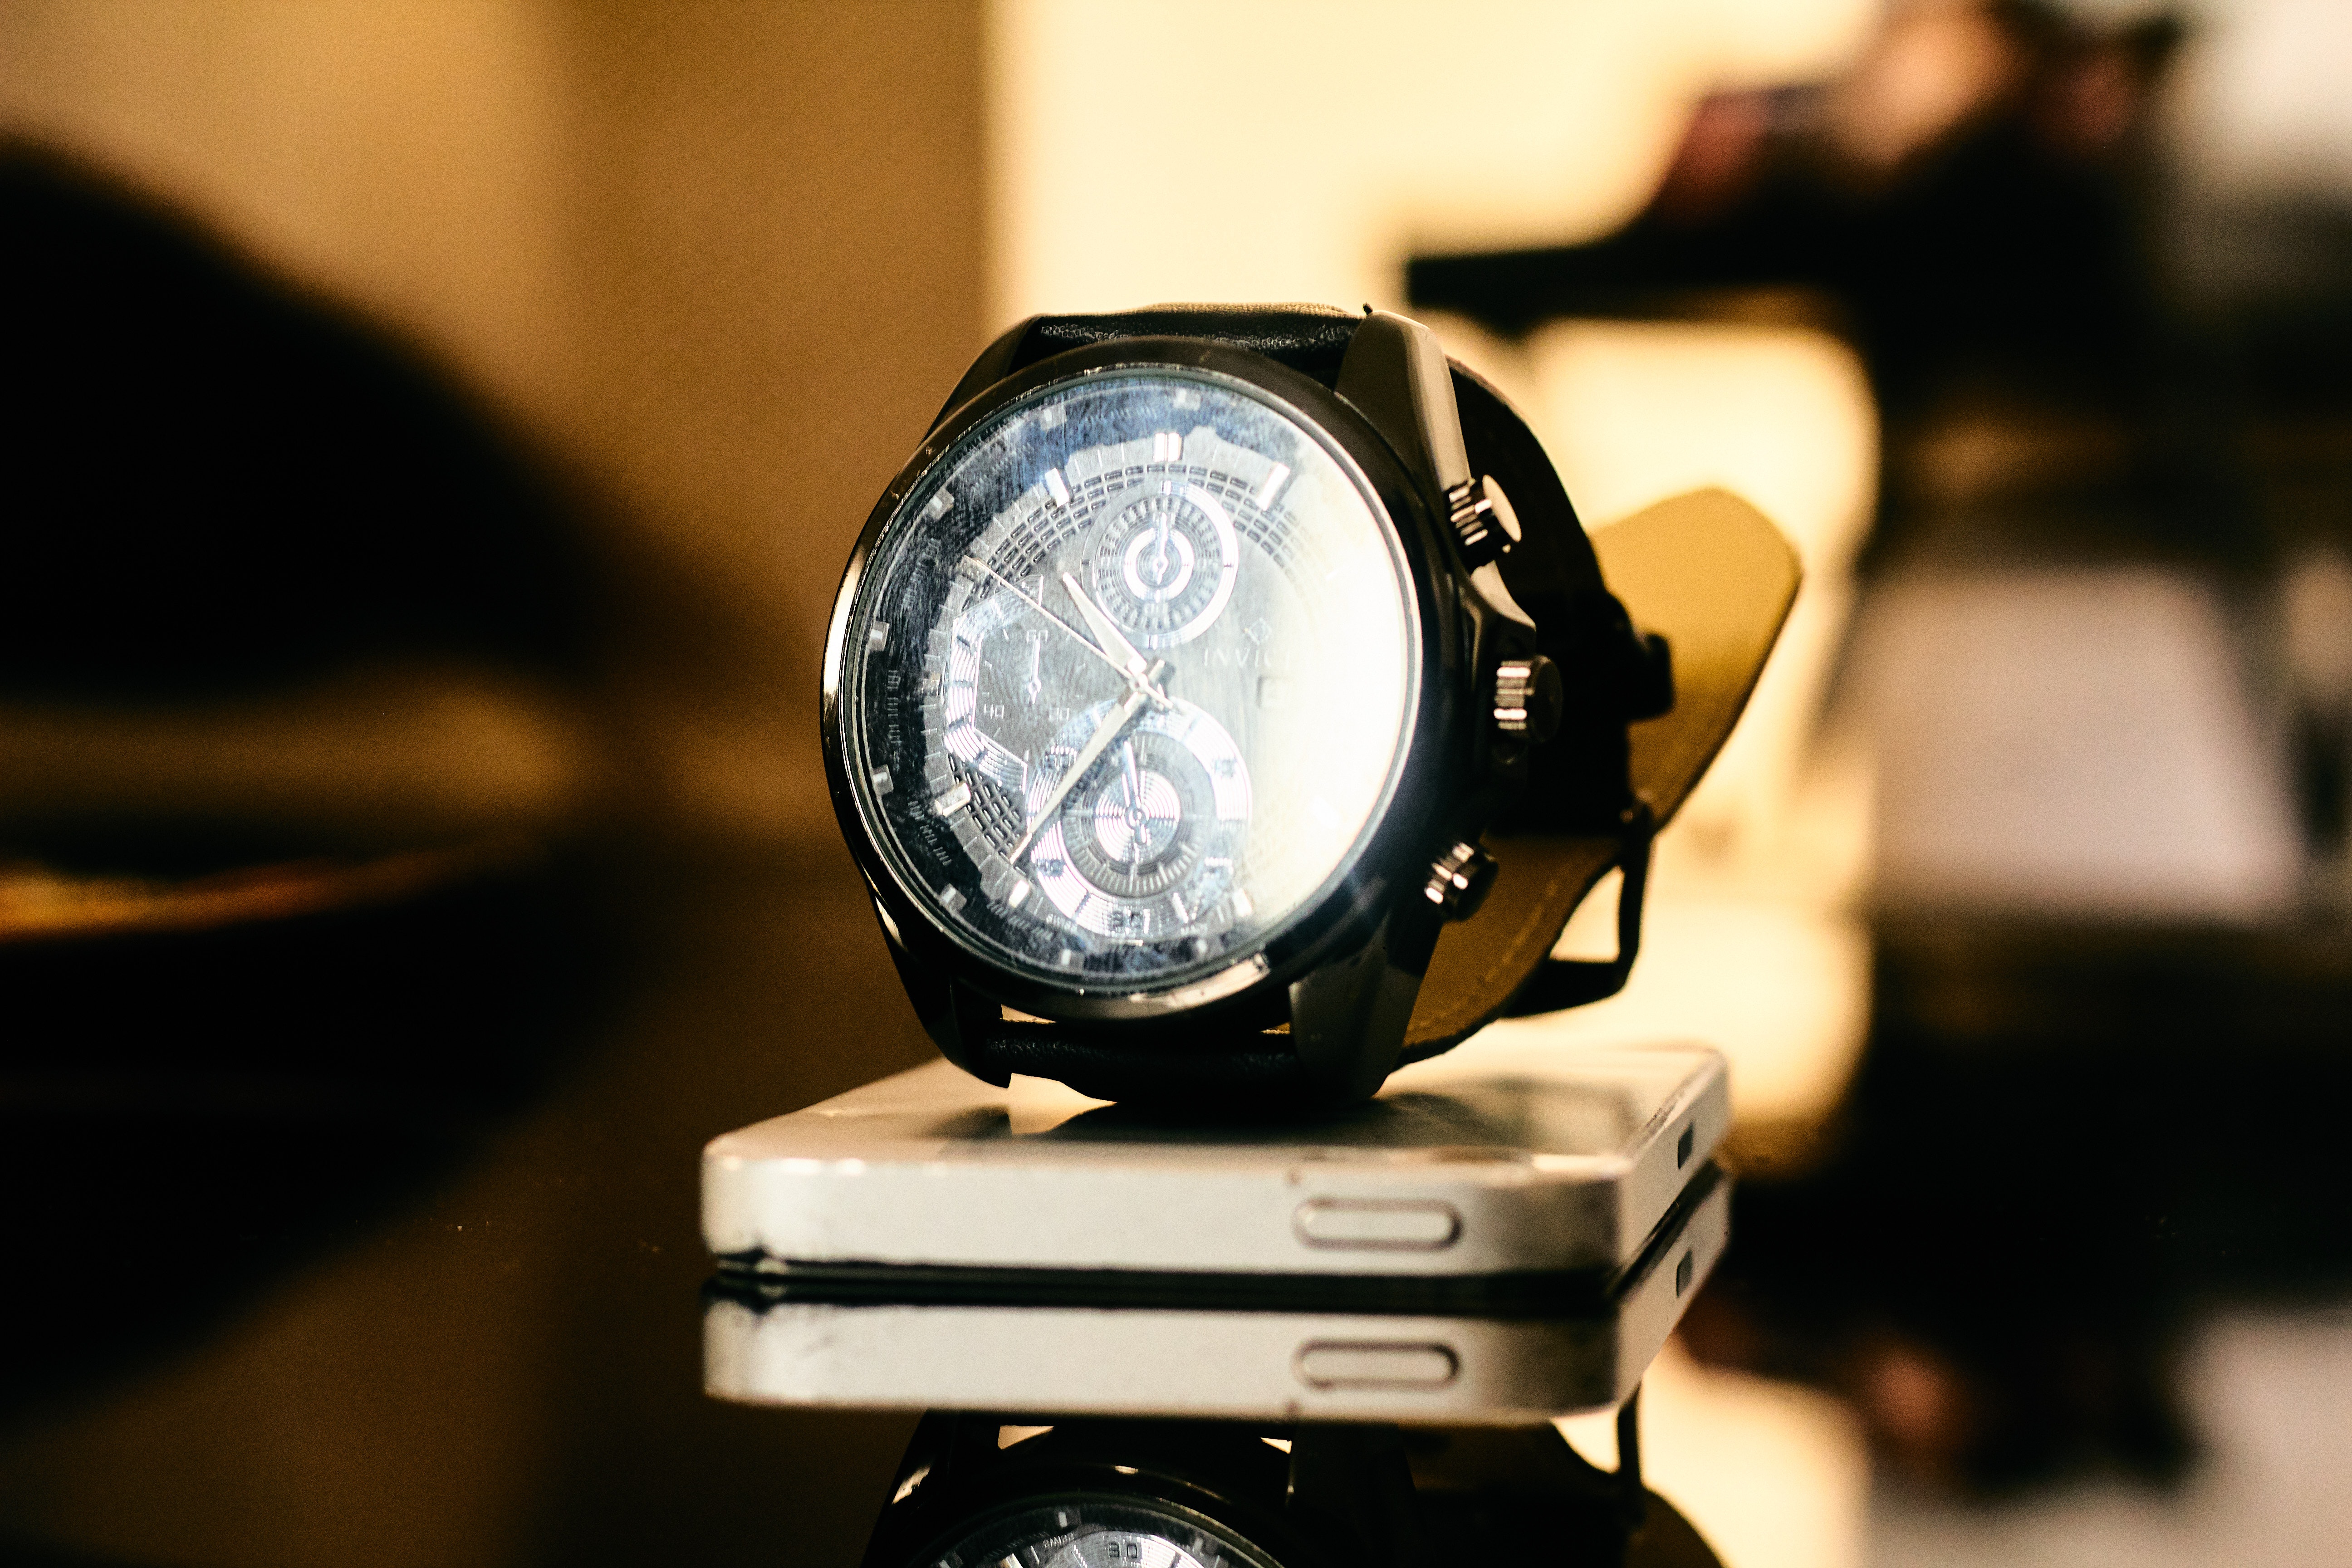
light, headlamp, automotive lighting, watch, photography, fashion accessory